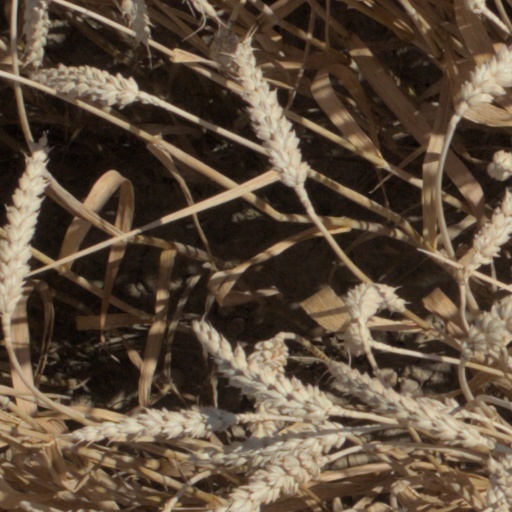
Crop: wheat